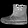
Label: Ankle boot